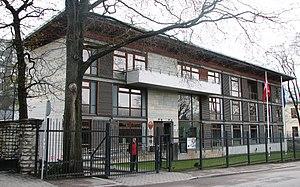
Ceci est une liste des représentations diplomatiques du Danemark. Le Royaume de Danemark en tant qu'État souverain se compose de trois pays intégrés à la communauté du Royaume et dispose de 73 ambassades à l'étranger. Dans les pays où il n'y a pas de mission danoise, selon le traité d'Helsinki, les agents des services étrangers de l'un des pays nordiques doivent assister les citoyens d'un autre pays nordique si ce pays n'est pas représenté sur le territoire concerné.